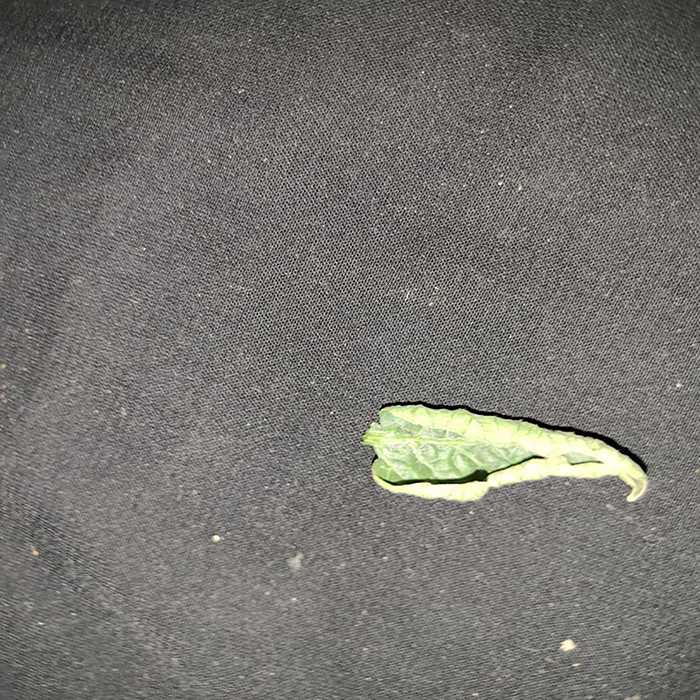
Plant: Tomato
Label: Tomato leaf curl virus